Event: Nepal Earthquake
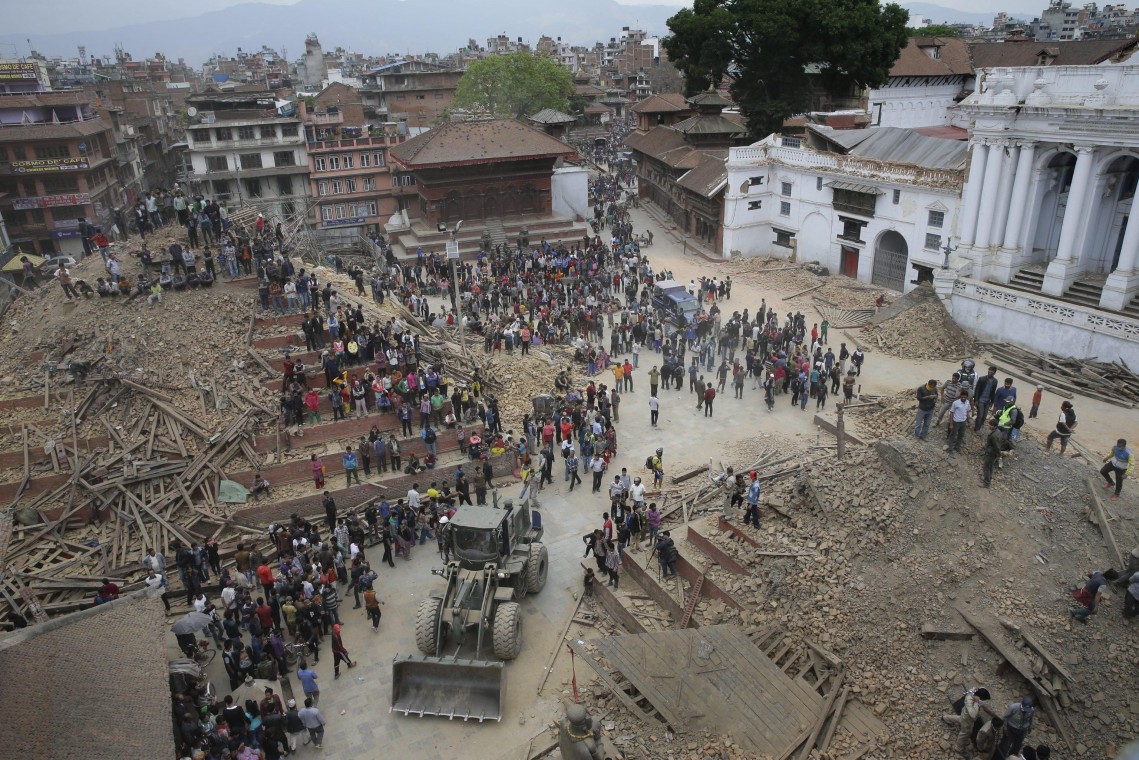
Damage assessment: damage